Question: Please indicate a possible affordance area of bicycle that can be used for steering
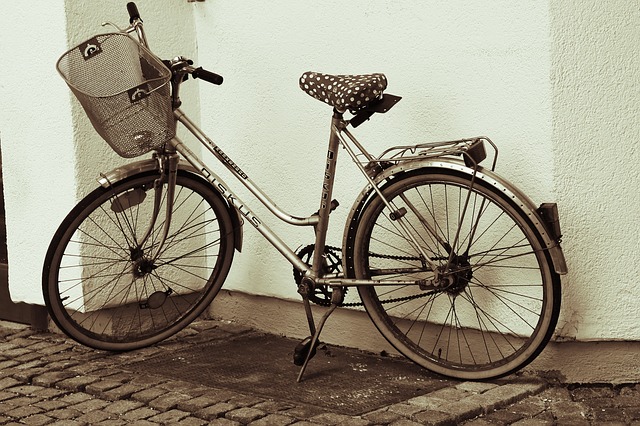
Answer: [100.579, 1.691, 221.898, 91.362]